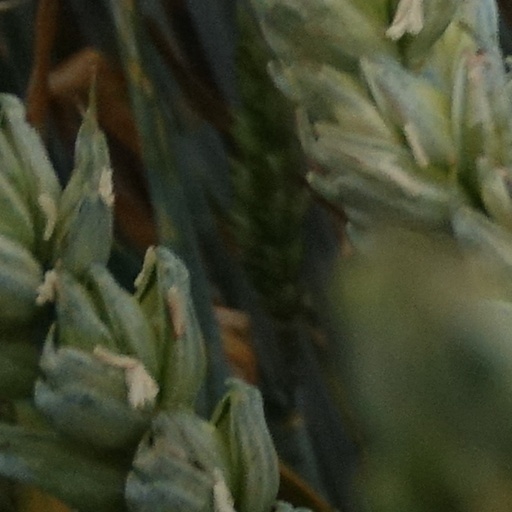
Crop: wheat